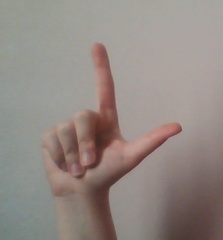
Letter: laam